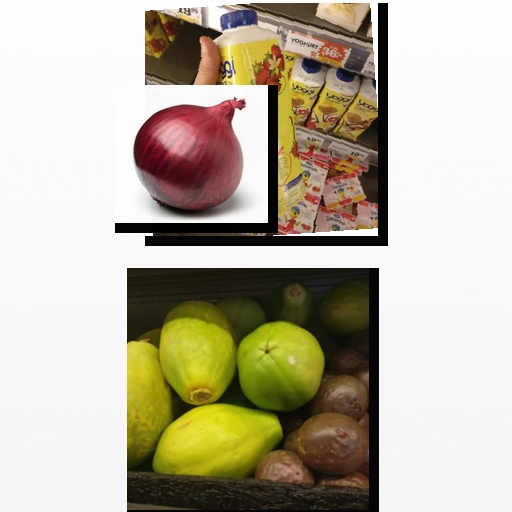
Food items: strawberry_yoghurt, papaya, onion